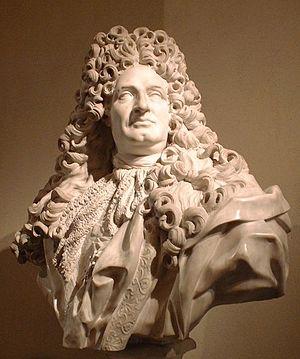
Buste de Jules Hardouin-Mansart (1645-1708)
Un buste est une représentation sculptée ou moulée de la partie supérieure du corps humain représentant la tête et le cou d'une personne ainsi que des parties variables de la poitrine et des épaules. La pièce est normalement supportée par un piédestal. Ces formes recréent l'image d'un individu. Tout matériau utilisé pour la sculpture comme le marbre, le bronze, la terracotta ou le bois peut servir à créer un buste. Un terme parallèle, « aust », est une représentation de la partie supérieure d'un animal ou d'une créature mythique.